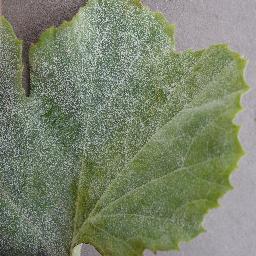
Label: Squash___Powdery_mildew